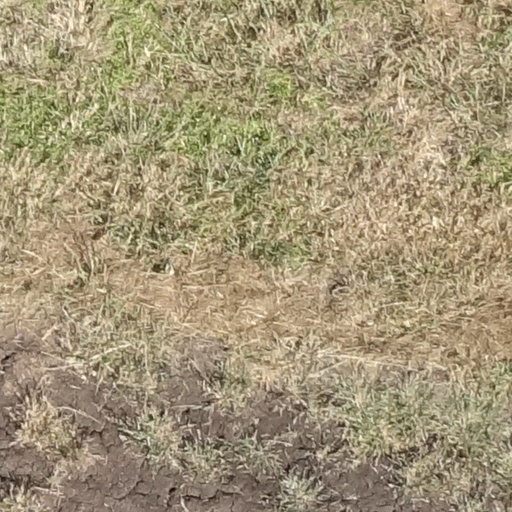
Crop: sorghum